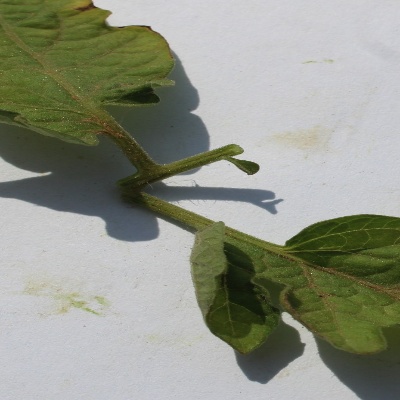
Crop: Tomato
Condition: leaf blight